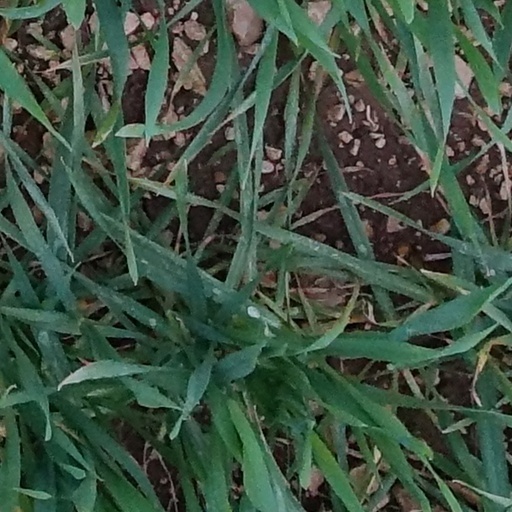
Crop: wheat